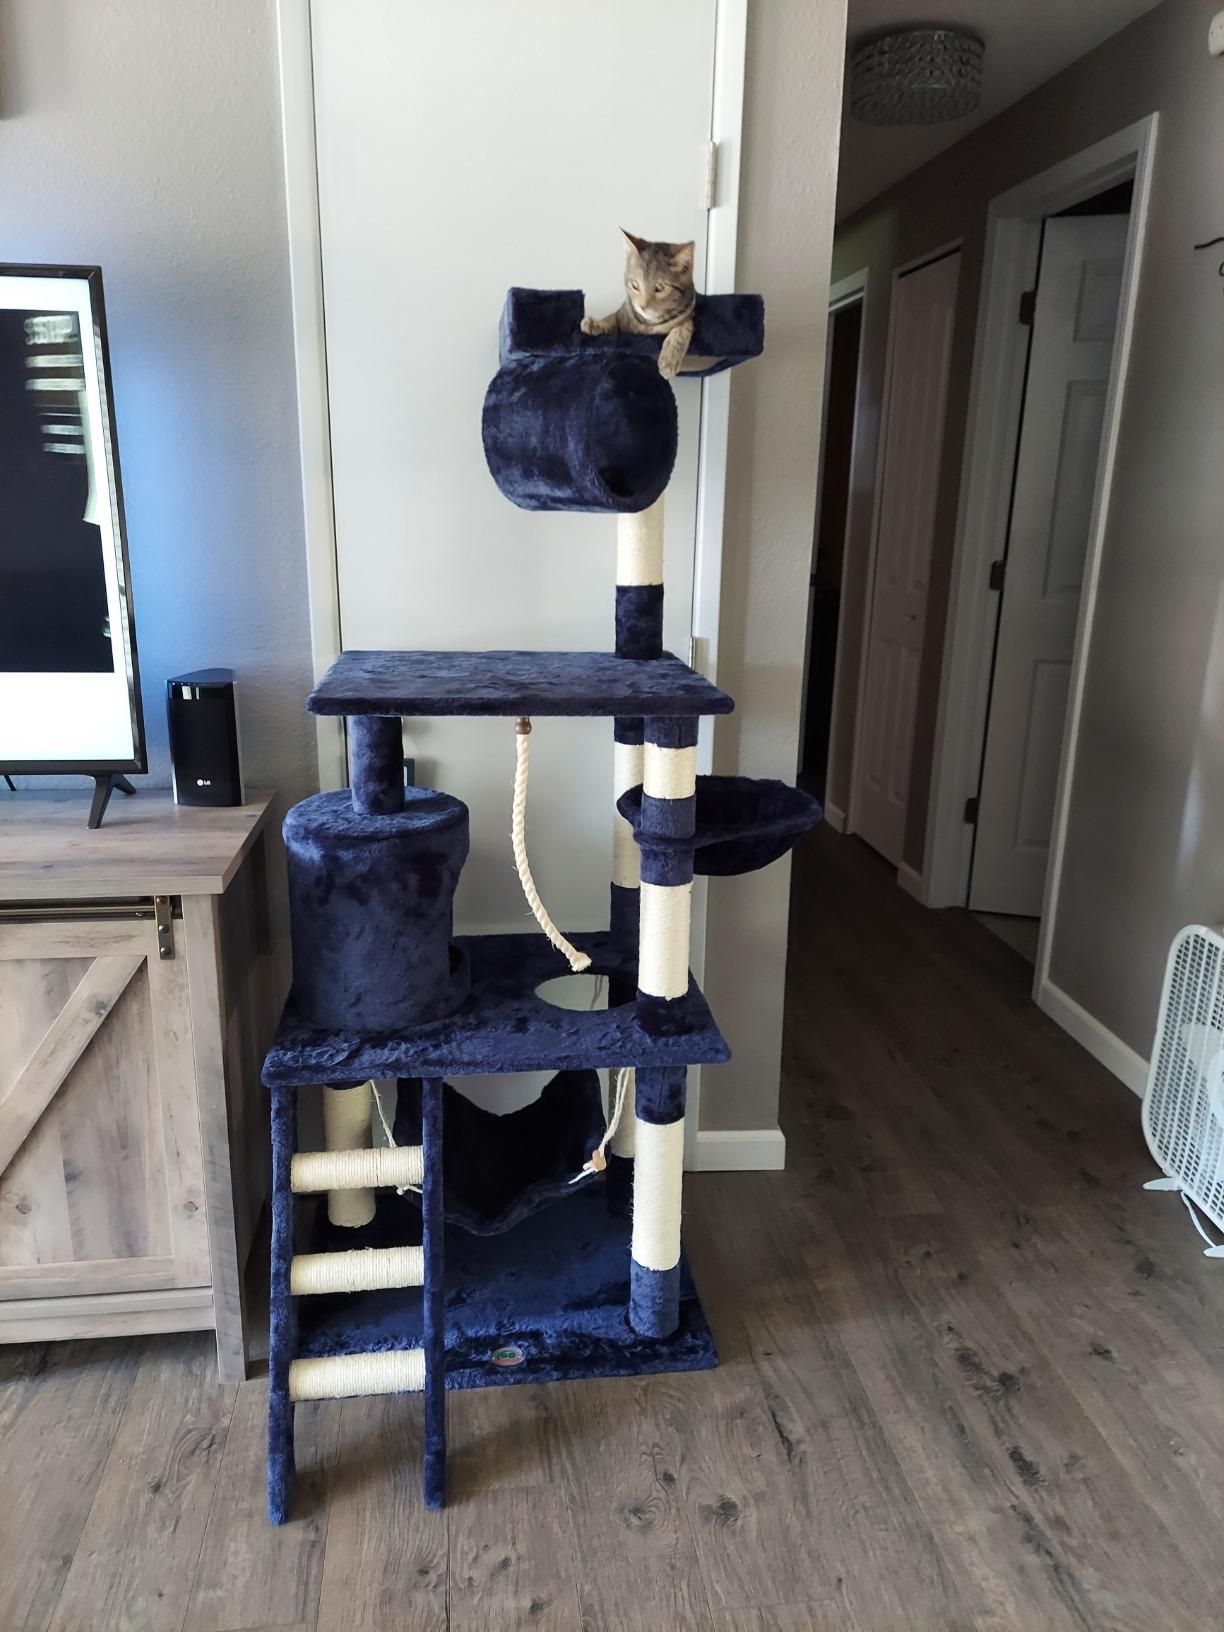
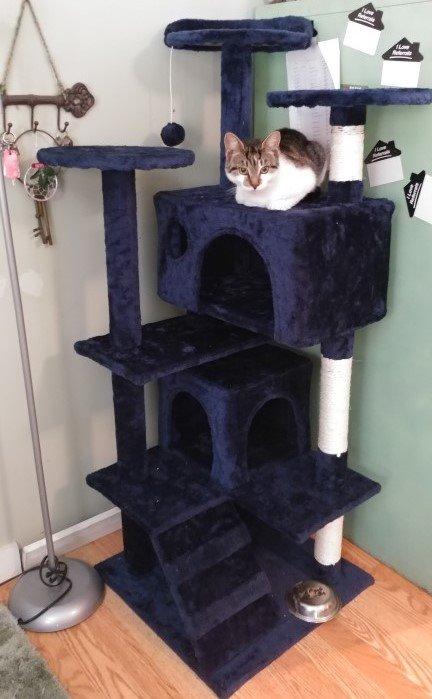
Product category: items_cat tree
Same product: no